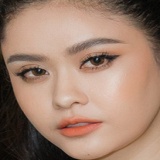
ca sĩ Trương Quỳnh Anh